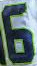
Number: 6